Discount policy

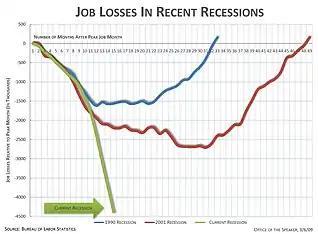
Statistical graph of 4.4 million jobs lost over 14 months in 2009 by Nancy Pelosi

According to UC Berkeley researchers, commercial institutions started to give loan to subprime borrowers in order to increase profits on risky investments. Since they were more likely to default on their loans, banks were losing money which resulted in increase interest rates. Consequently, interest rate prices are higher than usual, people weren't taking out loans causing the economy to be contractionary. In turn, the Federal Reserve System recognized the problem and took counter measures to intervene with the downsizing economy. They decreased the interest rates at the discount window to bail out the economy during the Great Recession. Since the commercial banks are able to retrieve loans at a lower rate, this waterfalls down to the general public to be able to circulate money in the economy. Monetary policy used by The Central Banks caused the economy to thrive from the recession by utilizing the discount rate that bails out commercial banks.